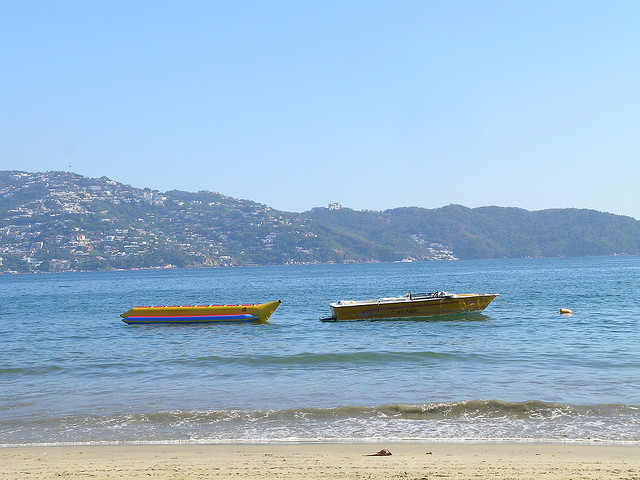
A boat and a air-boat floating in a lake.